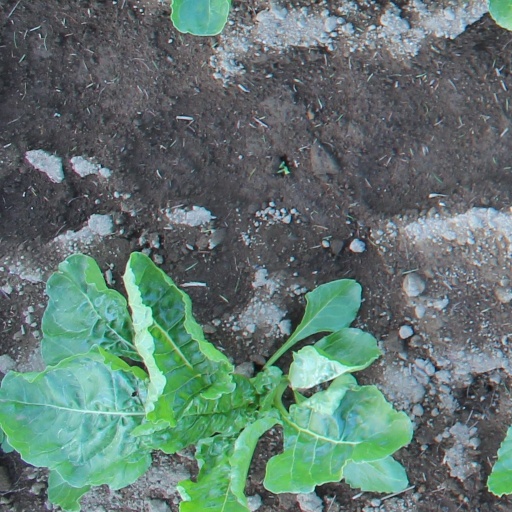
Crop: sugar beet